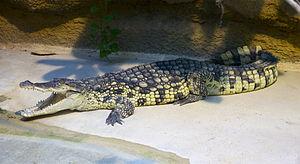
Crocodylus niloticus Crocodile du Nil. Ménagerie du Jardin des Plantes, Paris. Muséum national d'histoire naturelle